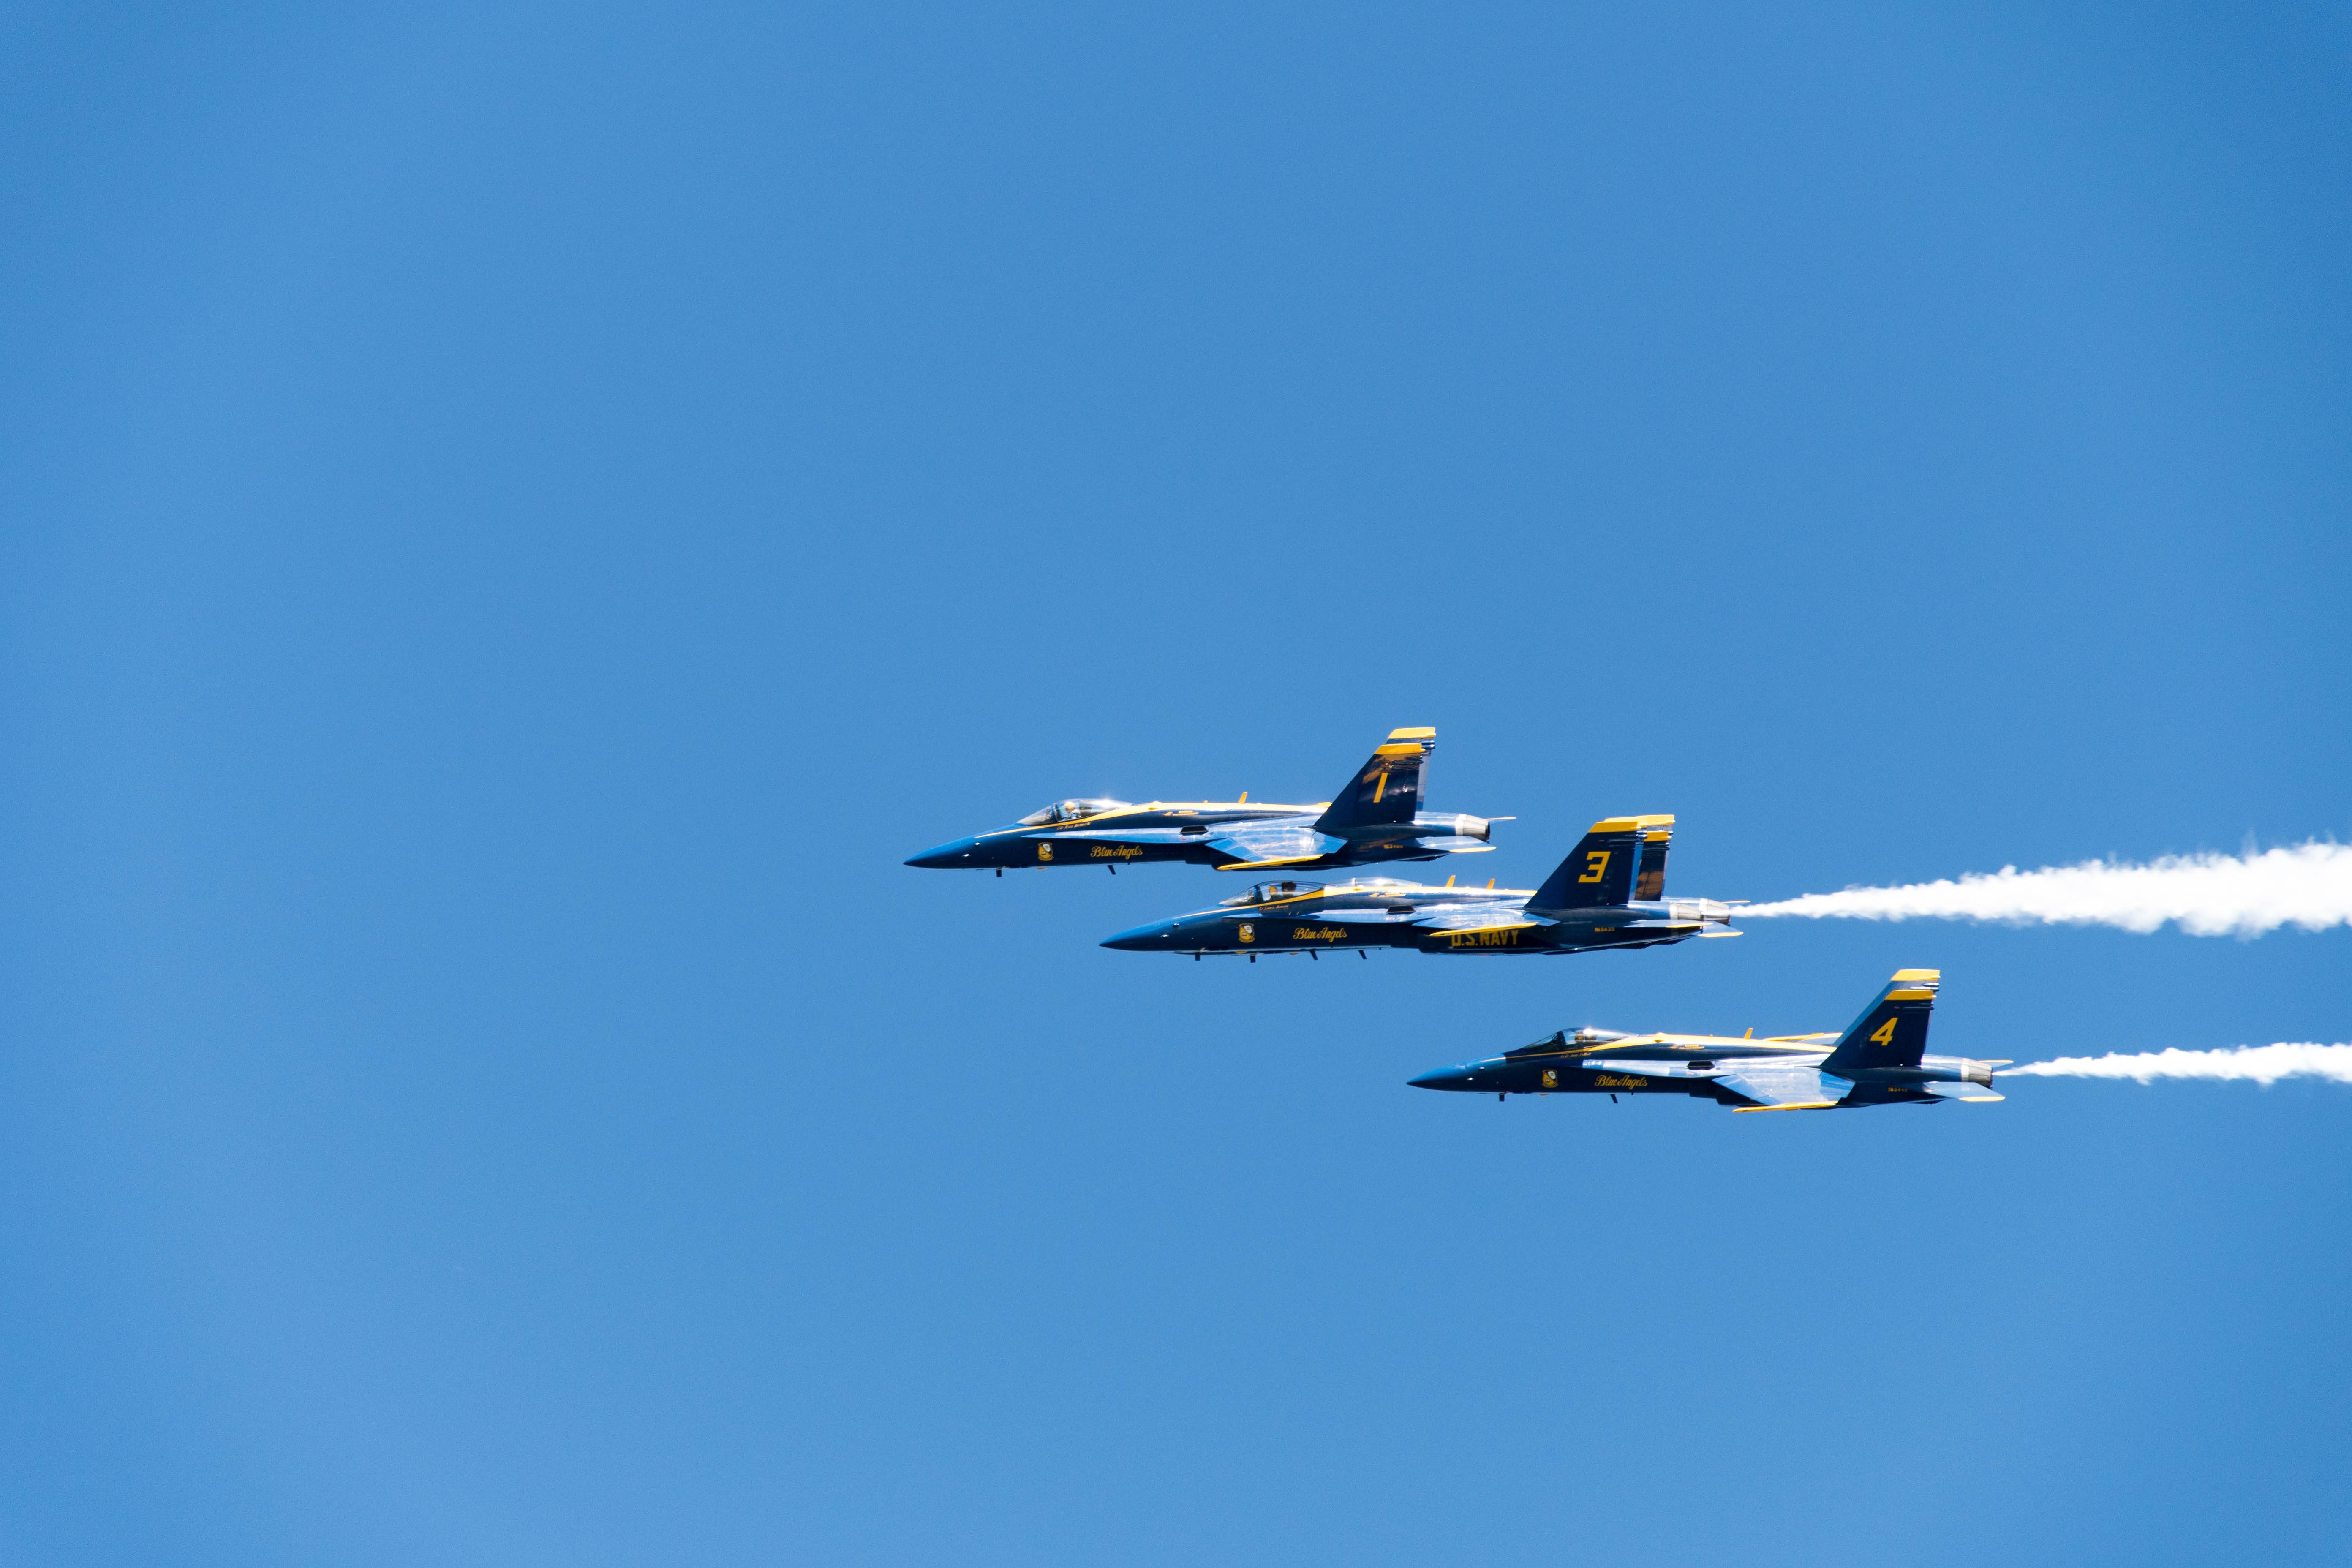
wing, sky, airplane, aircraft, vehicle, airline, aviation, flight, event, takeoff, air show, air force, jet aircraft, aerobatics, fighter aircraft, military aircraft, air travel, atmosphere of earth, general aviation